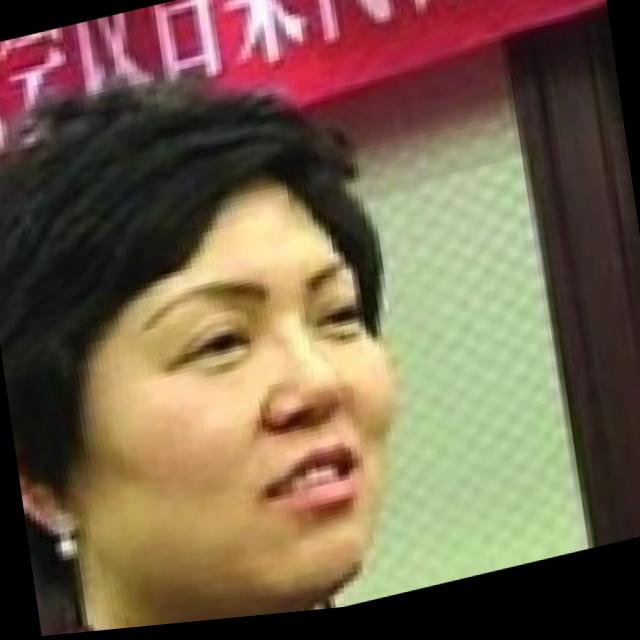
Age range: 21-44